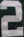
Number: 2